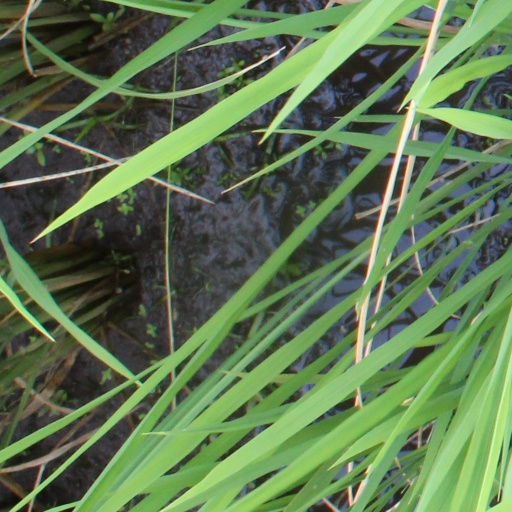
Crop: rice